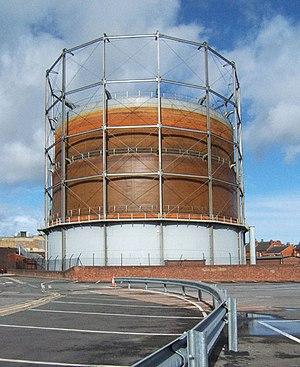
Cross Gates est une banlieue de Leeds, Royaume-Uni. Il y a une centre commercial. Le quartier possède une gare.